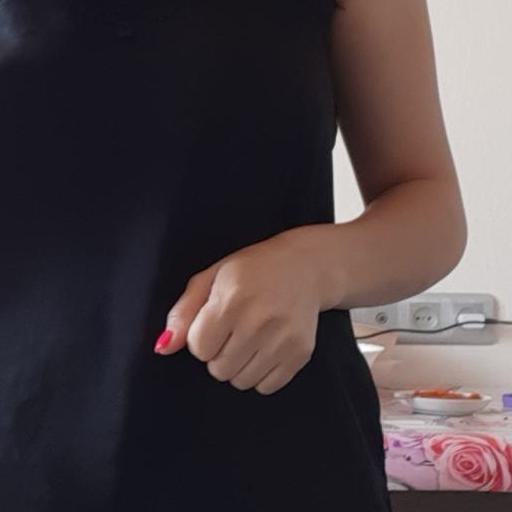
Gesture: no_gesture